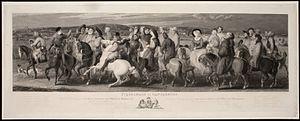
Luigi Schiavonetti est un graveur de reproduction italien, principalement actif en Angleterre.